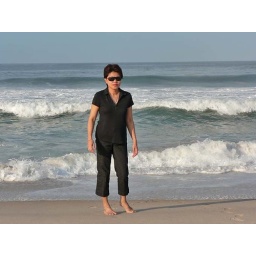
That's the Atlantic Ocean in the background, home to frolicking whales and game fish just a few kilometres from shore